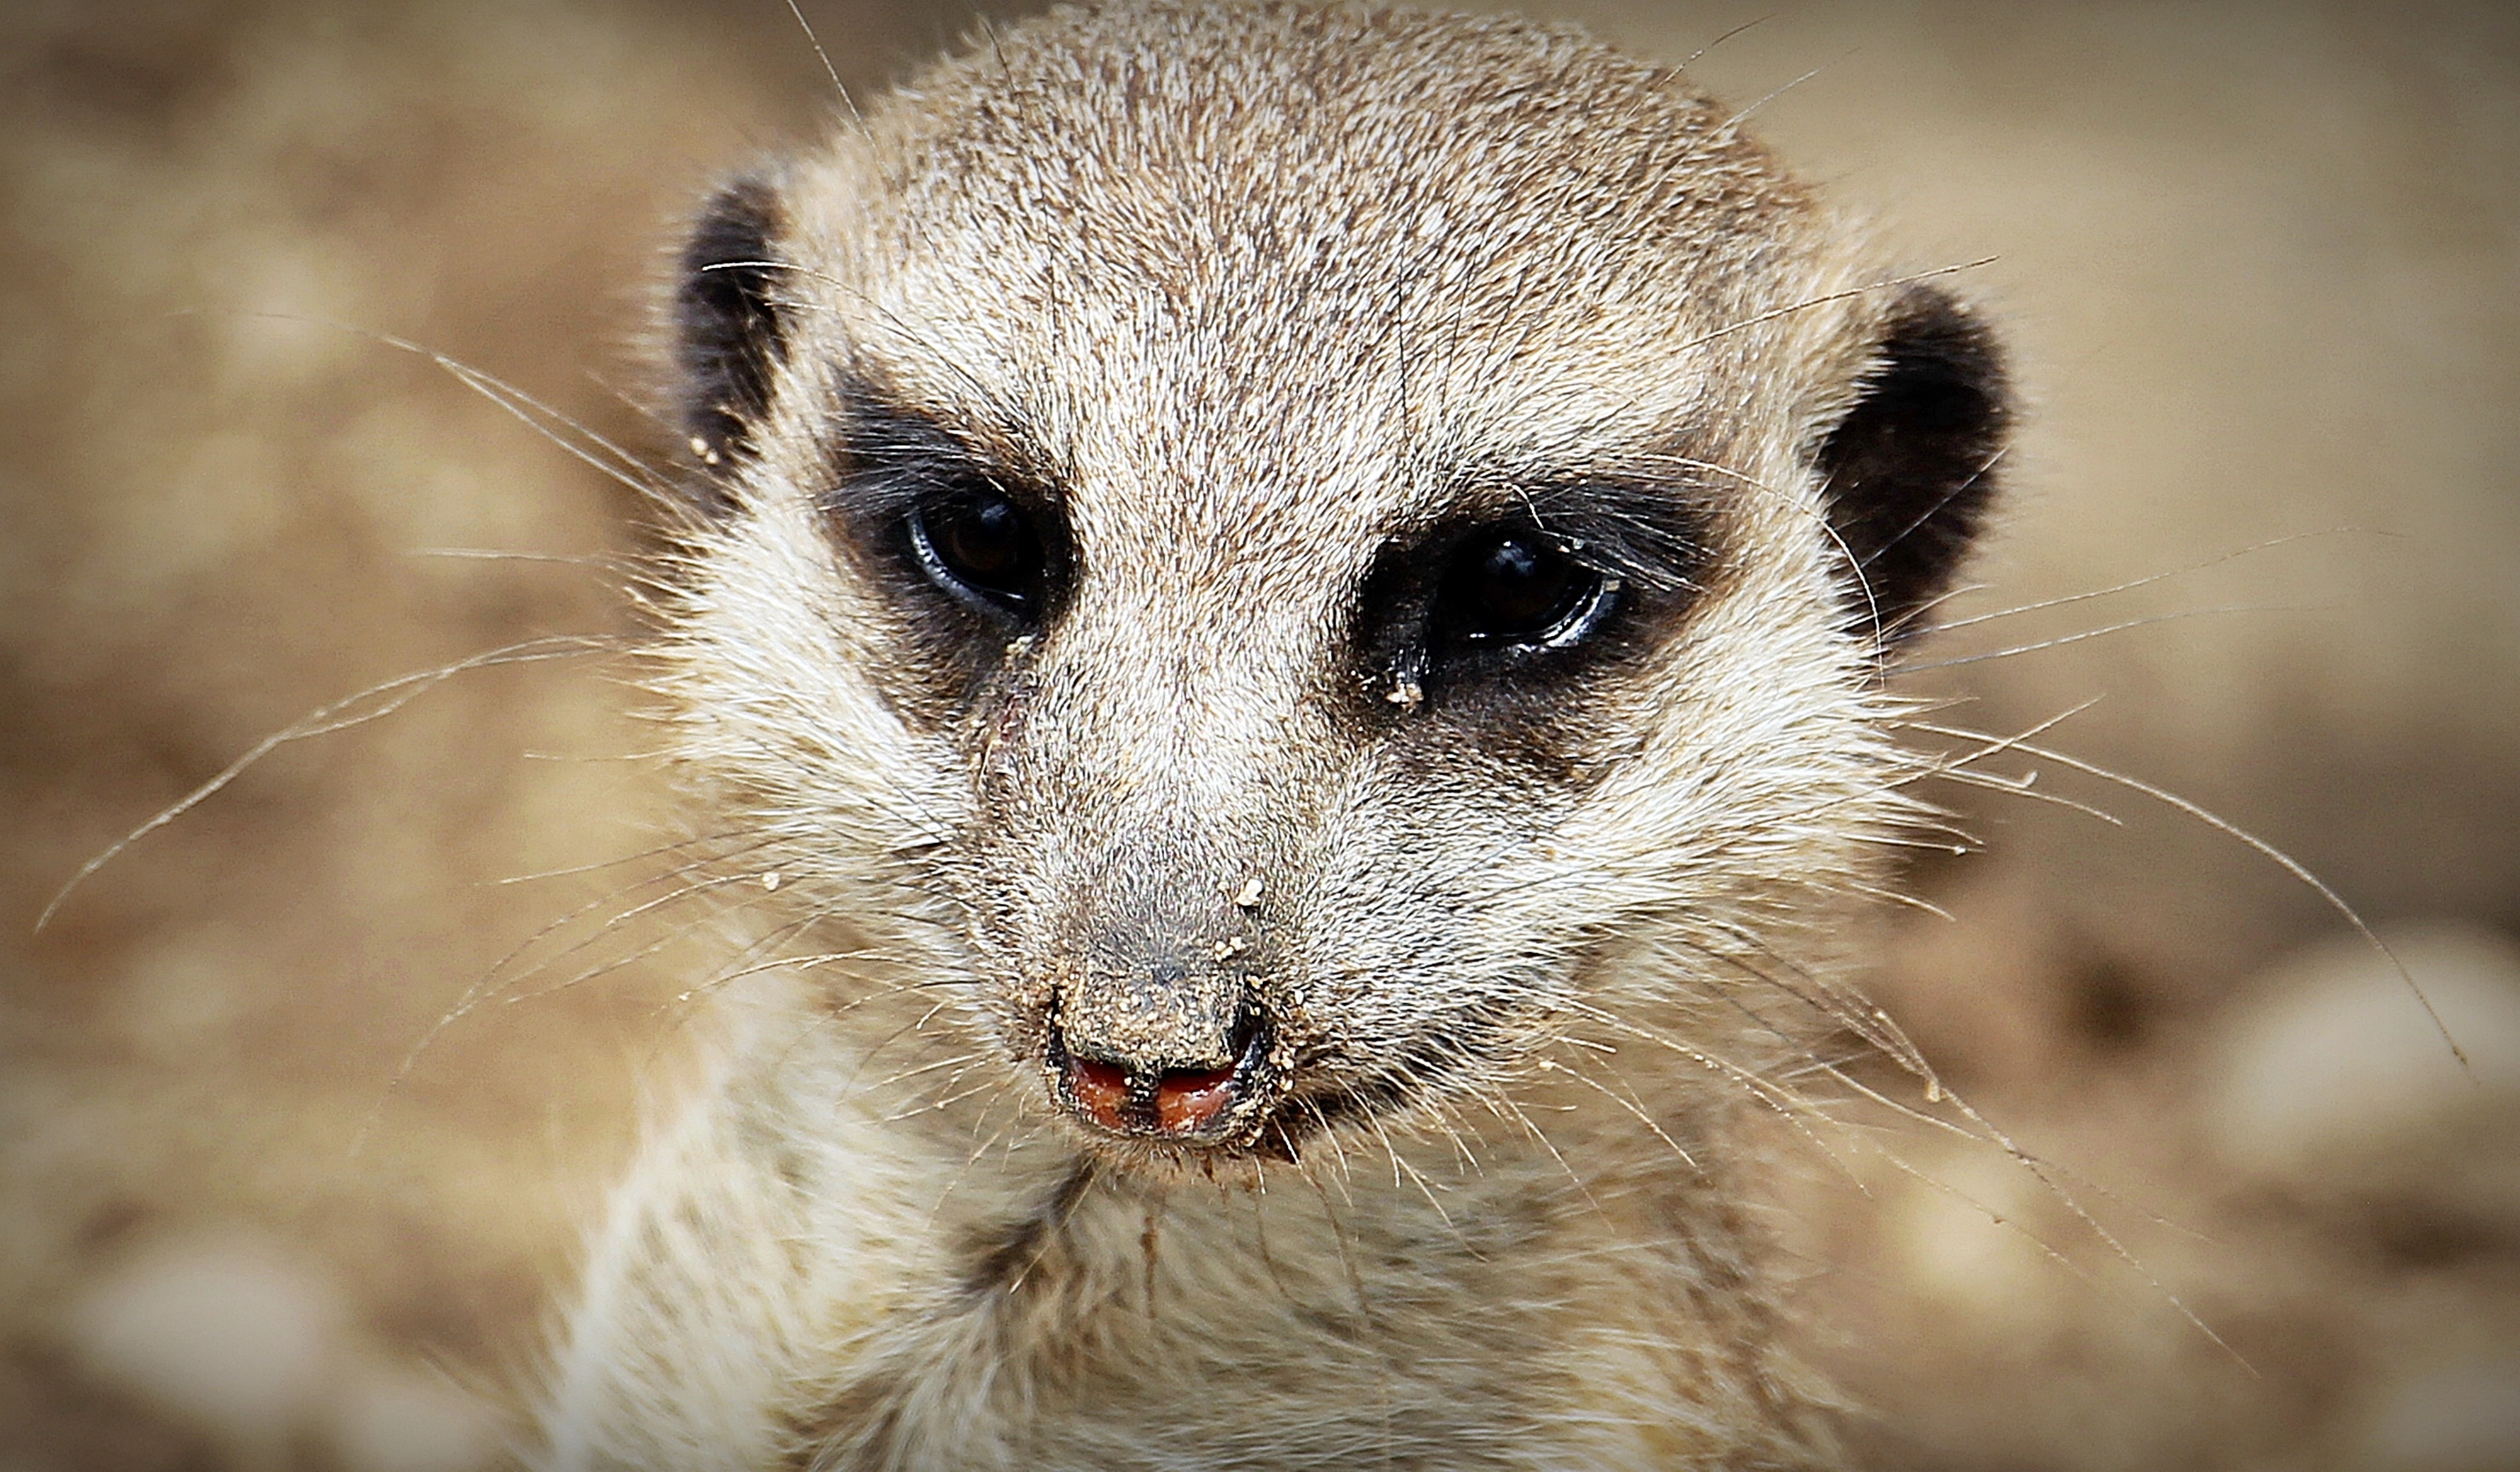
watch, nature, sweet, animal, cute, wildlife, fur, small, brown, mammal, close, fauna, close up, wild animal, whiskers, snout, vertebrate, funny, guard, meerkat, curious, mongoose, attention, wildlife photography, tiergarten, light brown, datailaufnahme, button eyes, animal recording